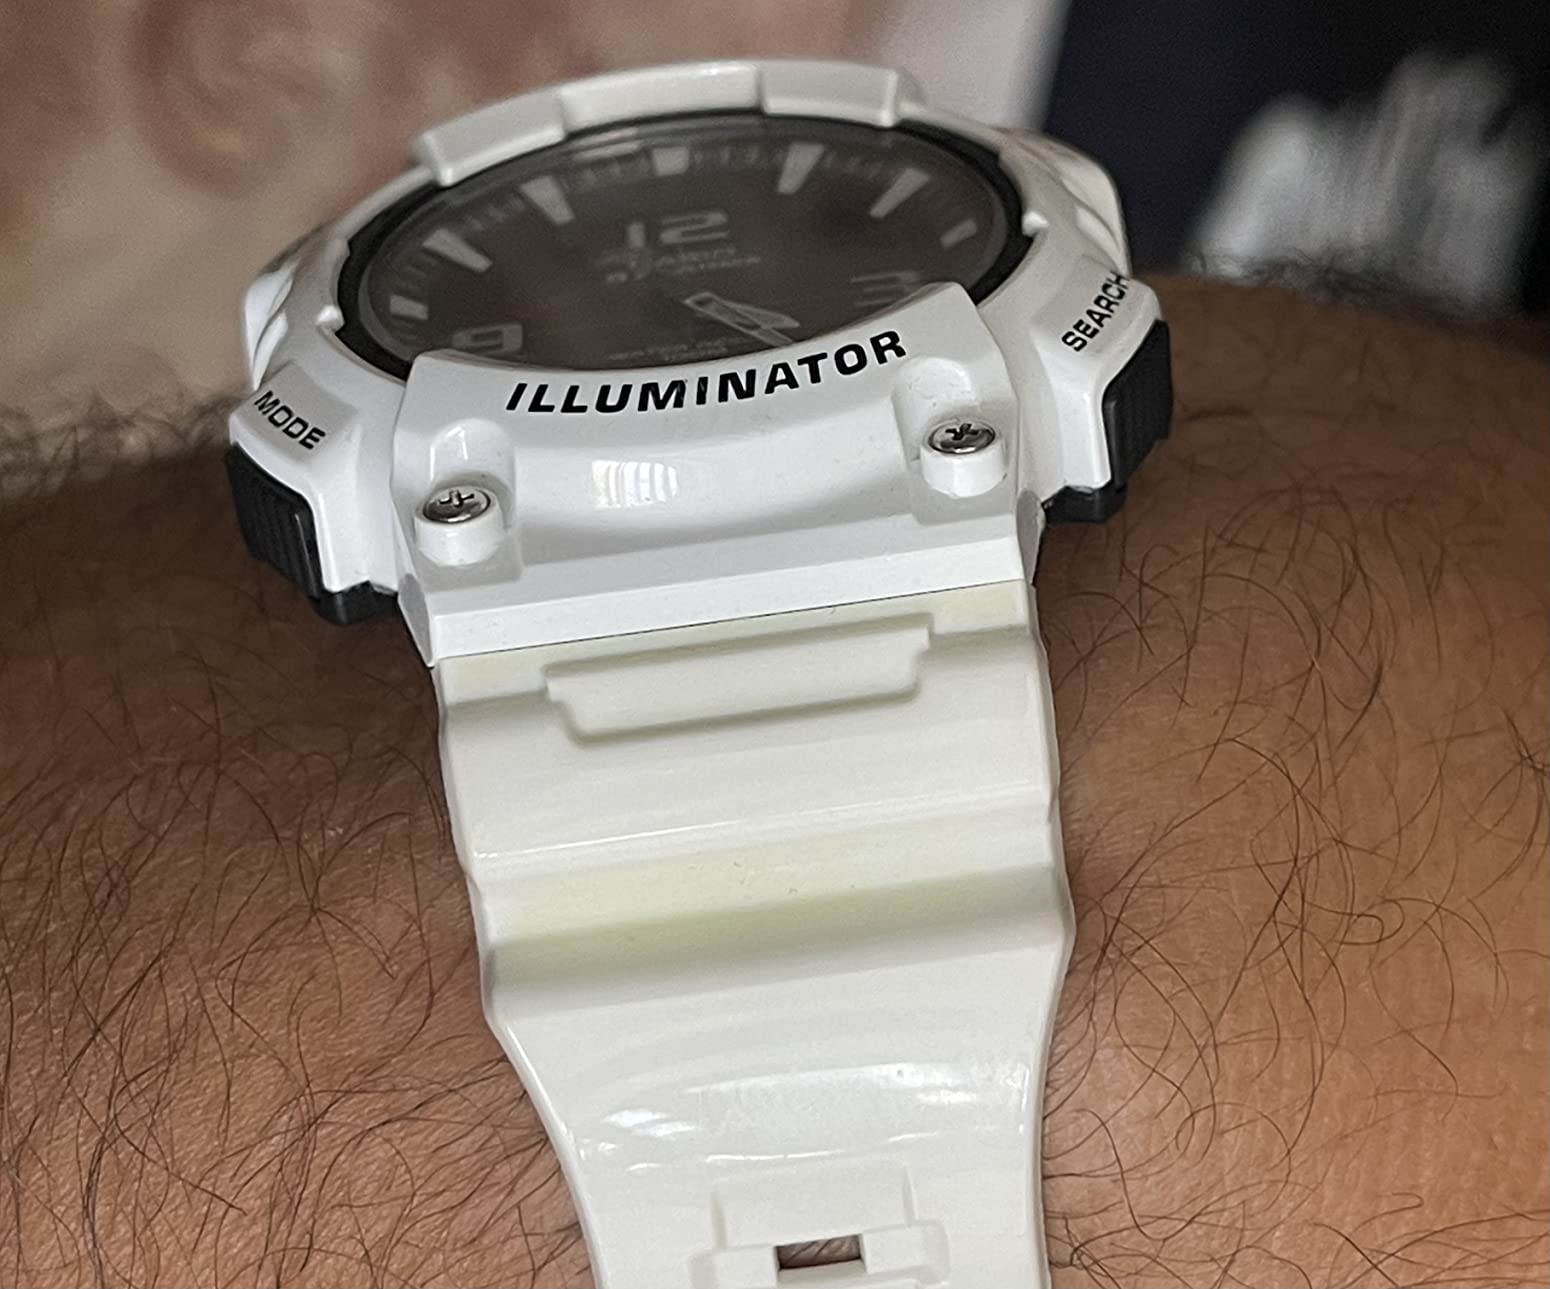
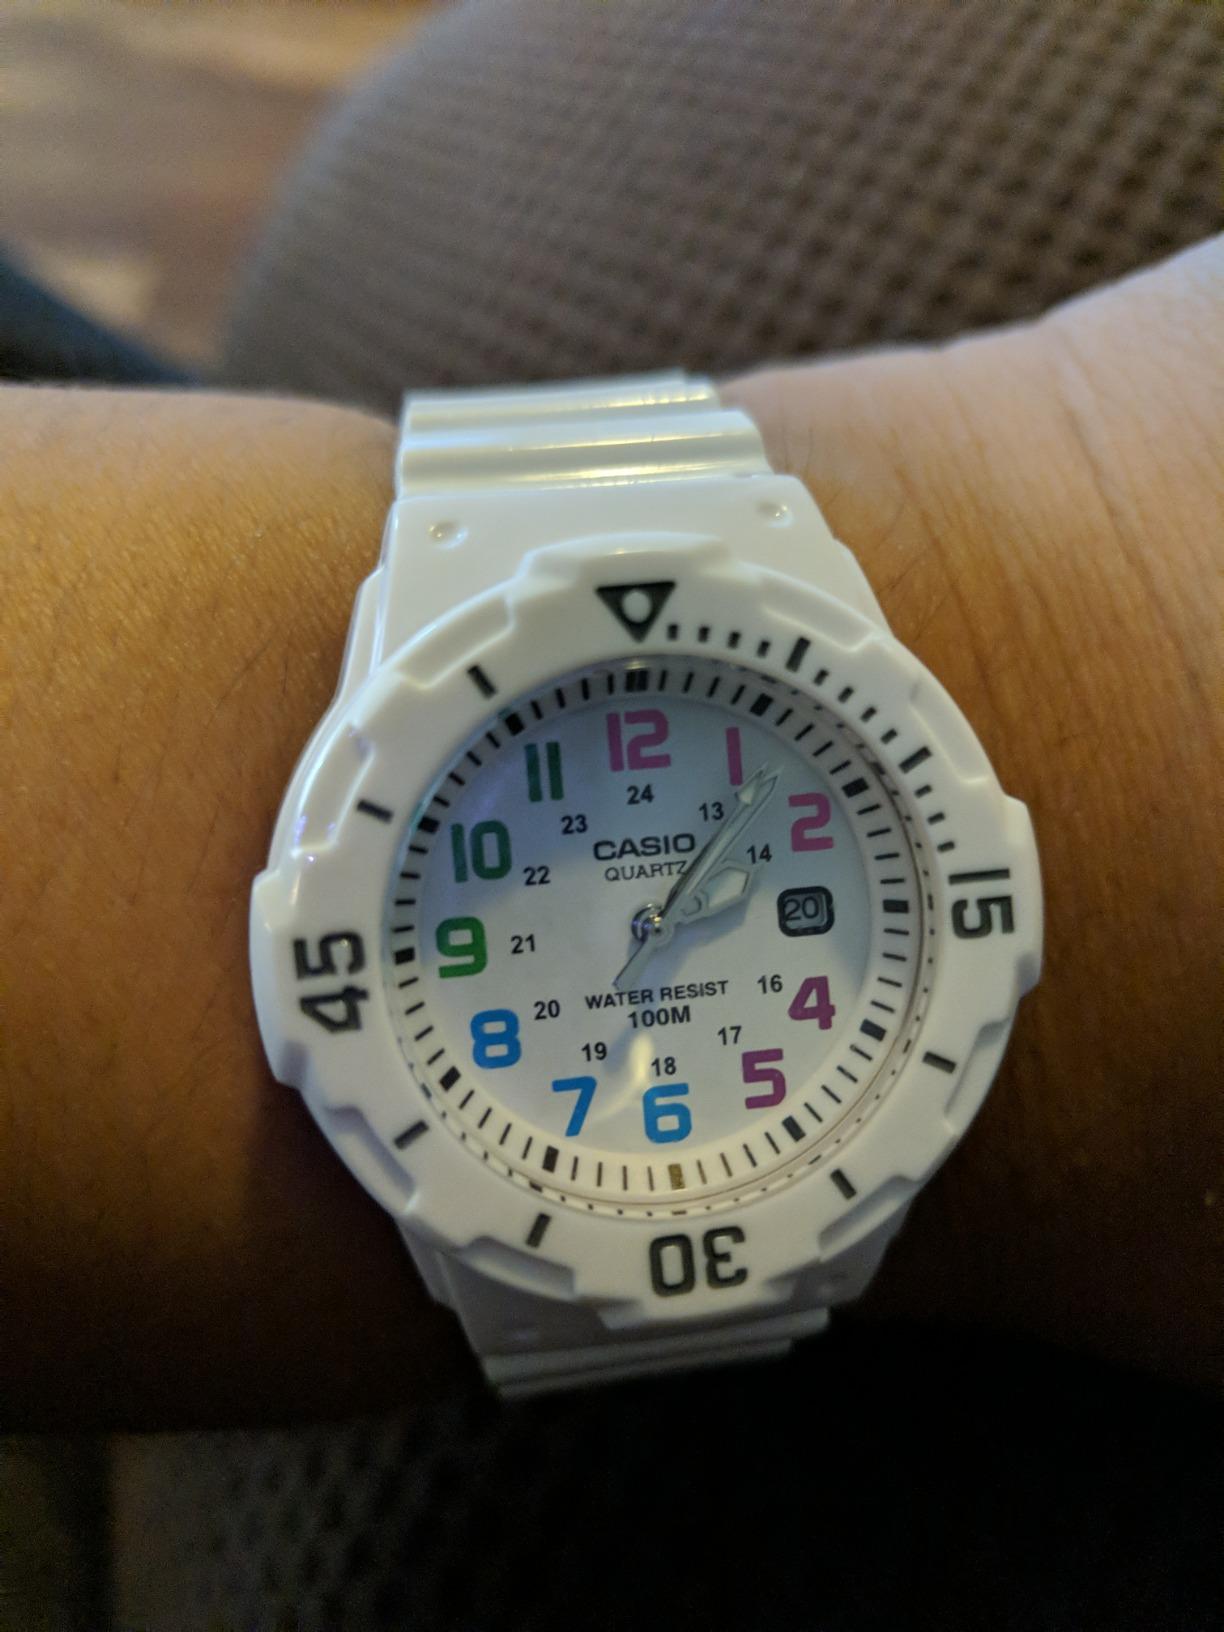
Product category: accessories_watch
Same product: no